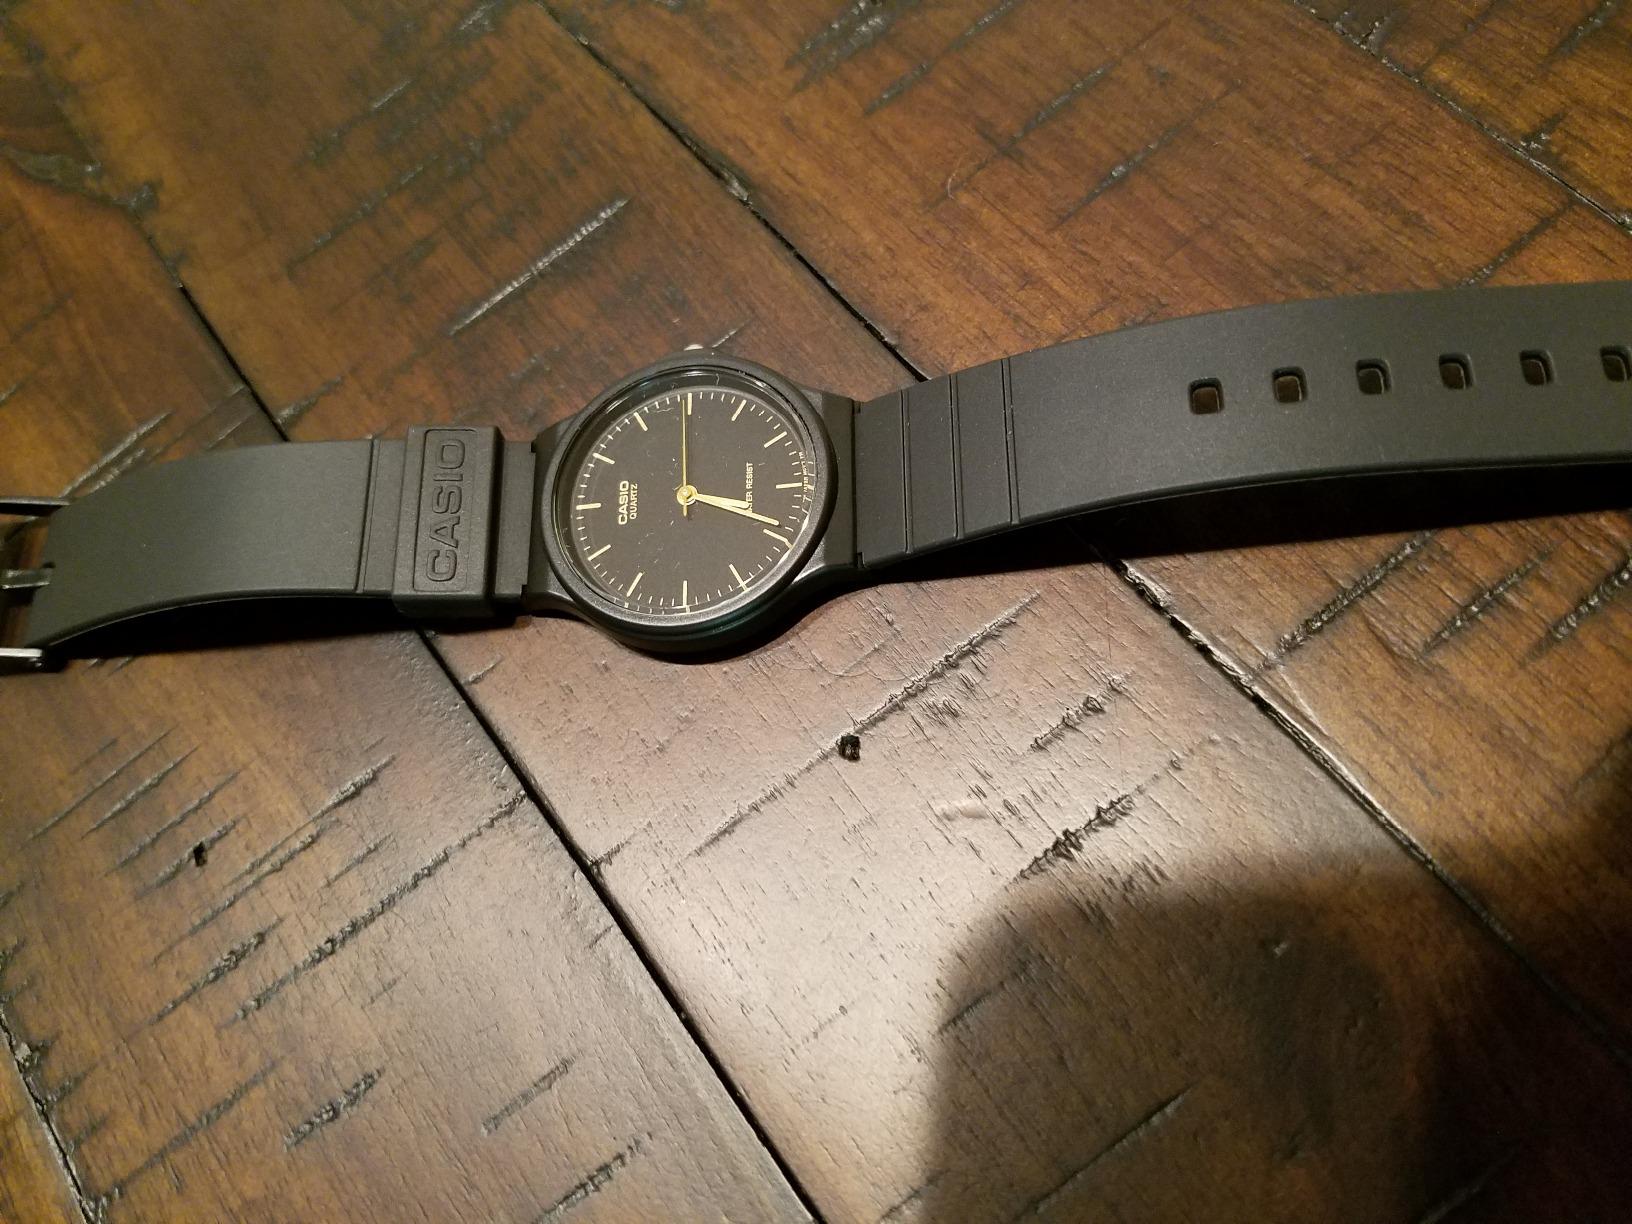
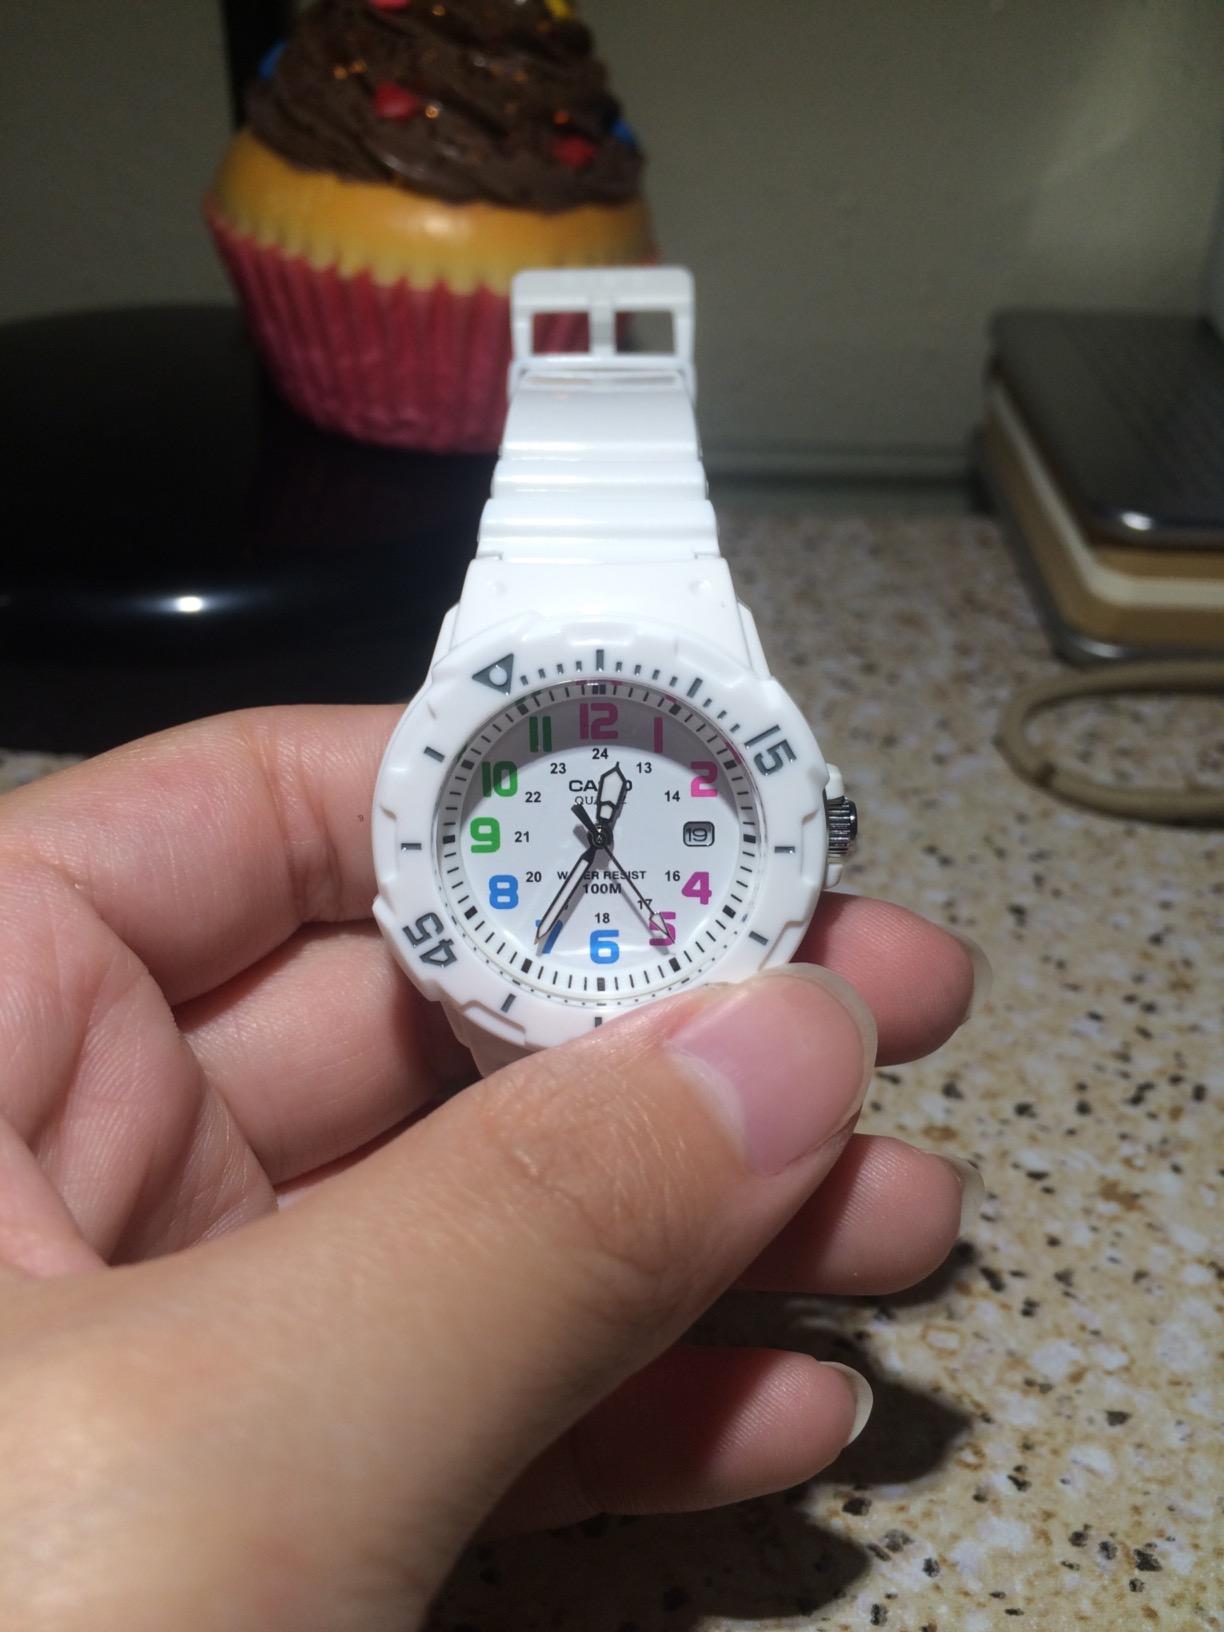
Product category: accessories_watch
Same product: no